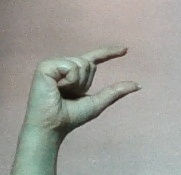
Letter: dal